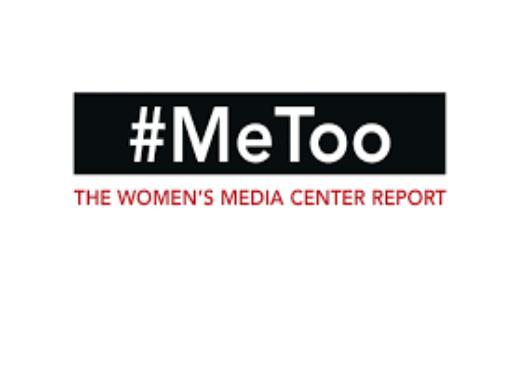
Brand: me too
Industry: Electronic